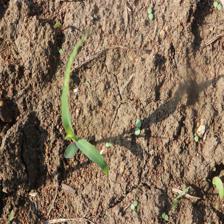
Label: Sorghum